Students Helping Honduras

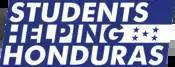

One Thousand Schools (OTS), formerly Students Helping Honduras (SHH), is an international non-governmental organization (NGO) with operational bases in both the United States and Honduras. Predominantly active in the outskirts of El Progreso, OTS extends its humanitarian and developmental projects across the entirety of Honduras. Characteristically managed by student volunteers, the organization aims to mobilize youth engagement in addressing socio-economic challenges within the region, promoting educational and community development initiatives.